Biras

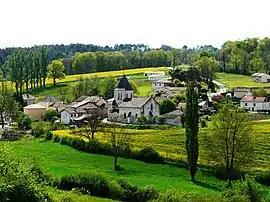
A general view of Biras

Biras is a commune in the Dordogne department in southwestern France.